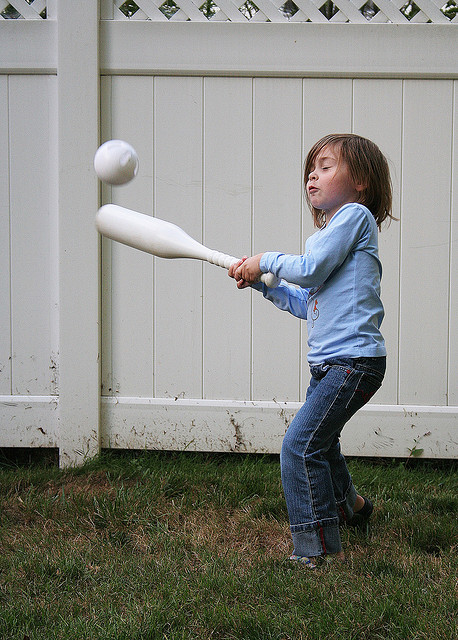
đứa trẻ đang cầm gậy bóng chày đồ chơi màu trắng đánh bóng